Martian regolith

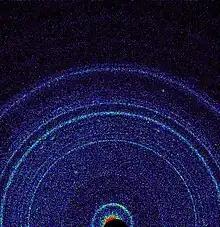
First X-ray diffraction view of "Martian soil" – CheMin analysis reveals feldspar, pyroxenes, olivine and more ("Curiosity" rover at "Rocknest", October 17, 2012).

It is believed that large quantities of water and carbon dioxide ices remain frozen within the regolith in the equatorial parts of Mars and on its surface at higher latitudes. According to the High Energy Neutron Detector of the Mars Odyssey satellite the water content of Martian regolith is up to 5% by weight. The presence of olivine, which is an easily weatherable primary mineral, has been interpreted to mean that physical rather than chemical weathering processes currently dominate on Mars. High concentrations of ice in regolith is thought to be the cause of accelerated soil creep, which forms the rounded "softened terrain" characteristic of the Martian midlatitudes.